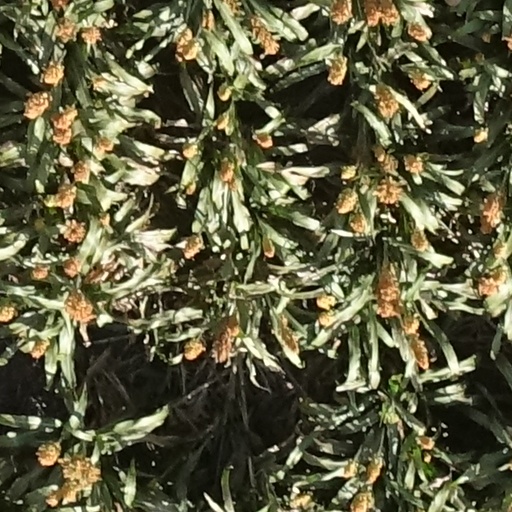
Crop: sorghum